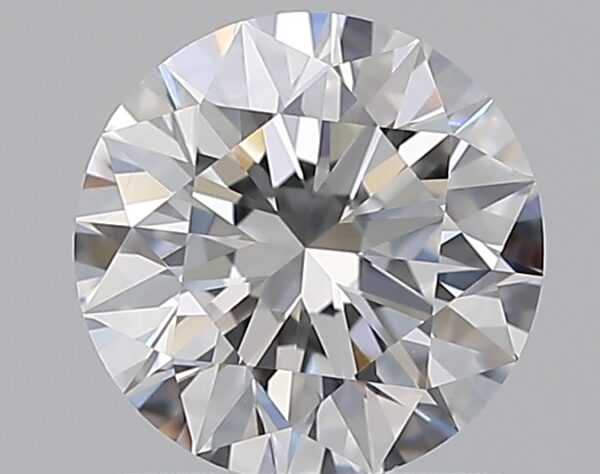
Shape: round
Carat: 1.01
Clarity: VVS2
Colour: D
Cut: EX
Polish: EX
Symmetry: EX
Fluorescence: N
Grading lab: GIA
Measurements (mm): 6.4 x 6.43 x 4.01